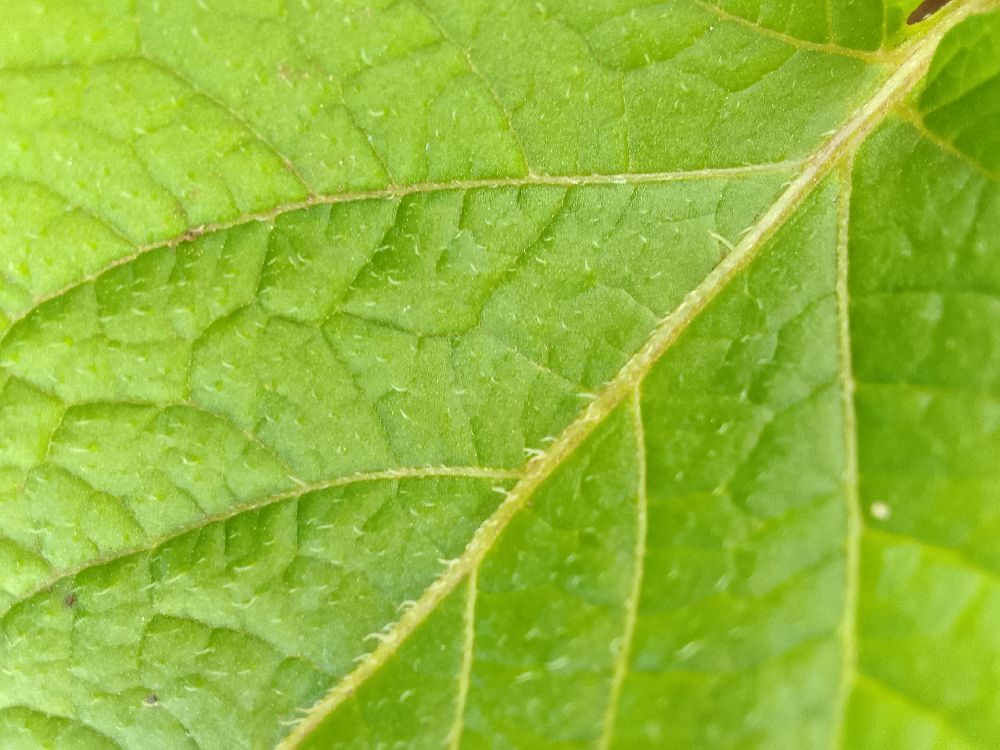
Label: Healthy